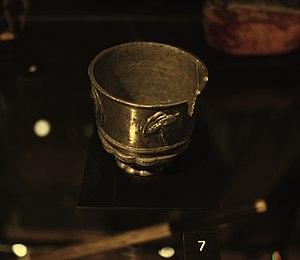
Coupe d'antimoine exposée au Musée Boerhaave de Leyde (Pays-Bas).Probablement produite en Angleterre, 1650-1700.